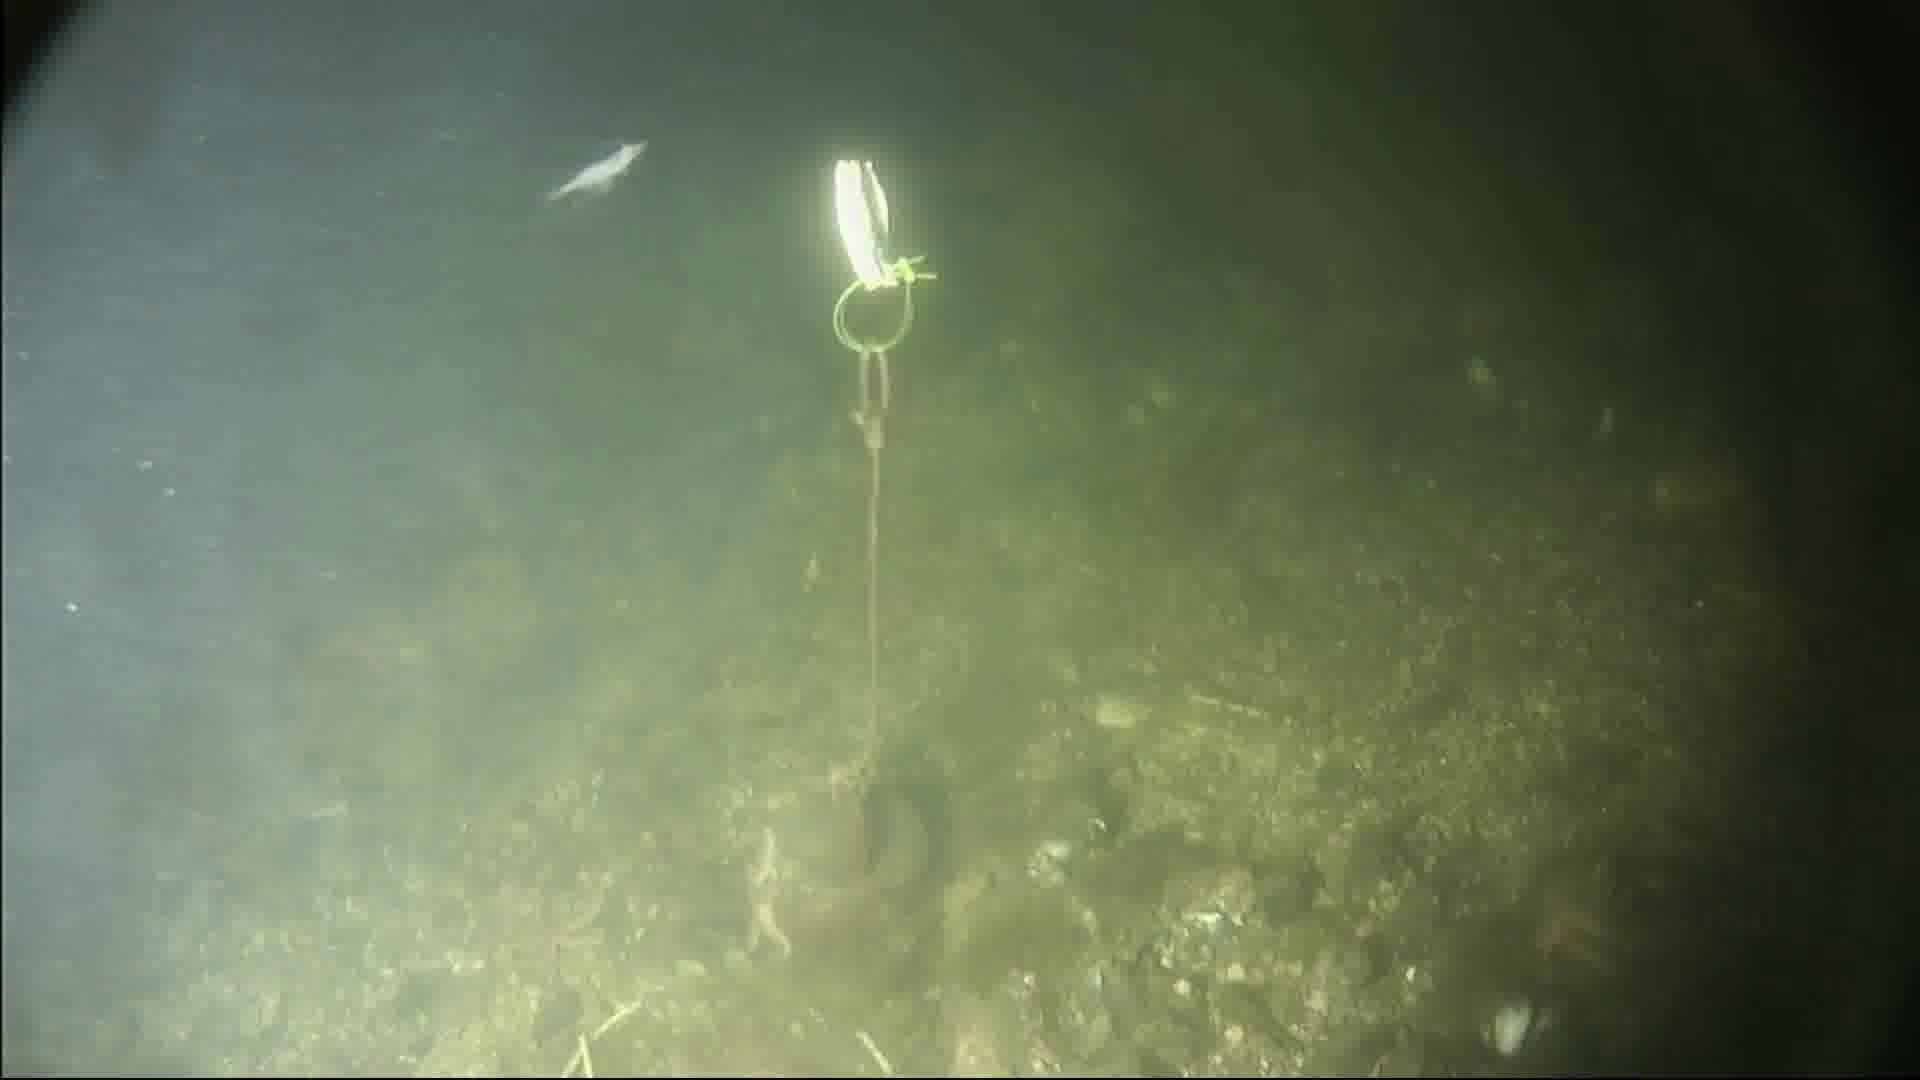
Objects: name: shrimp
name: starfish